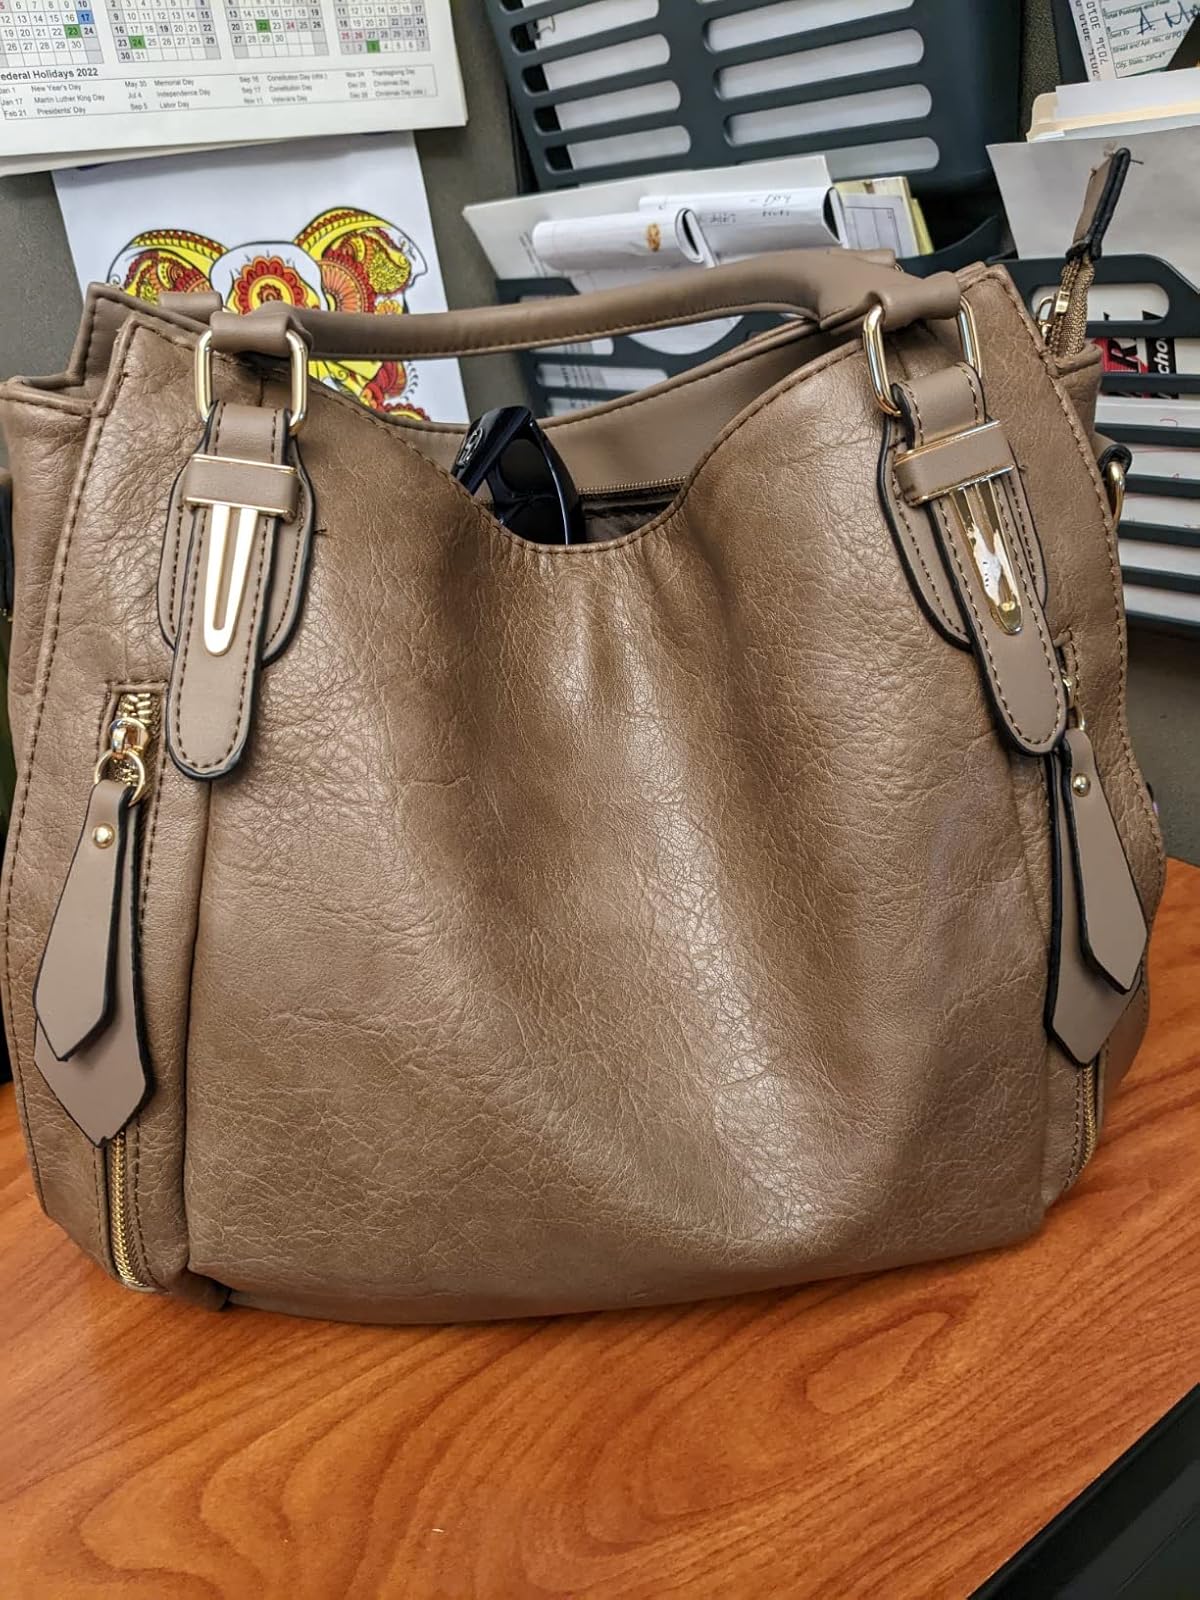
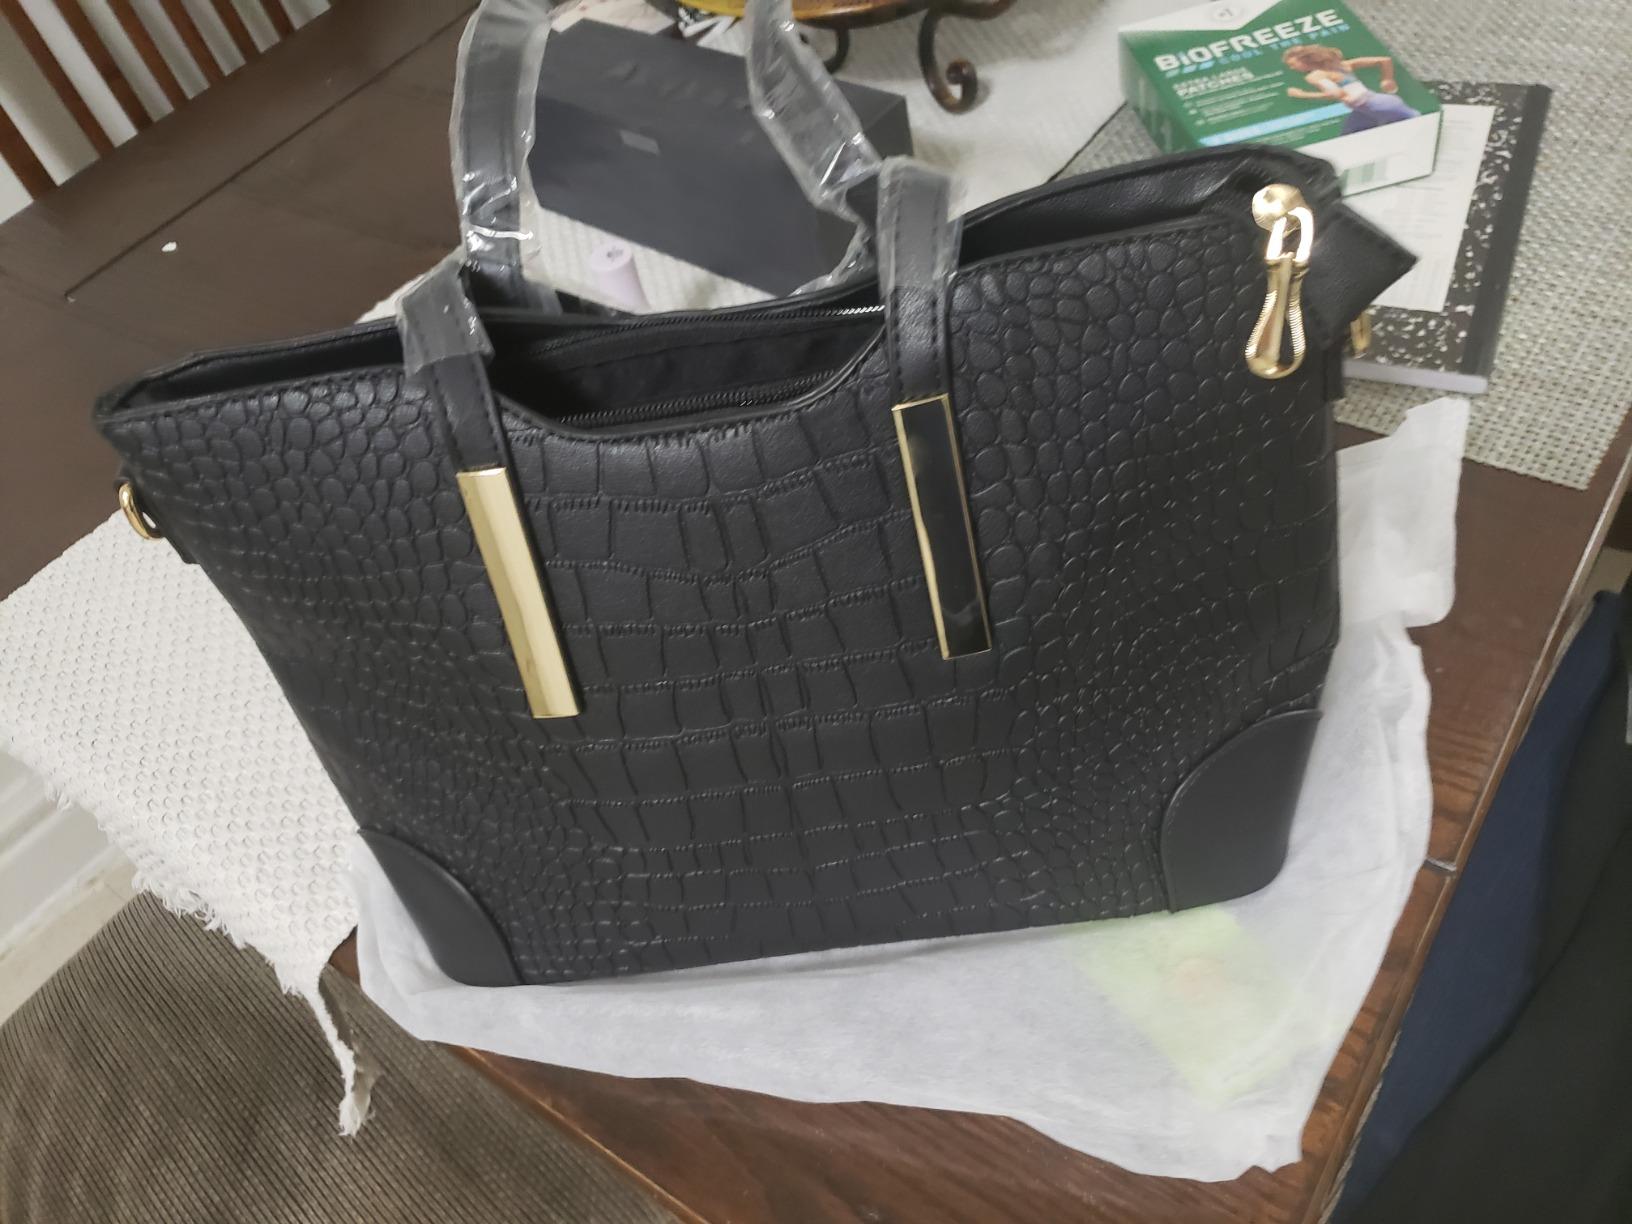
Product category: accessories_handbag
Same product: no